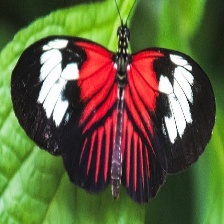
Species: RED POSTMAN
Butterfly family (ImageNet category): monarch